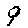
Label: 9